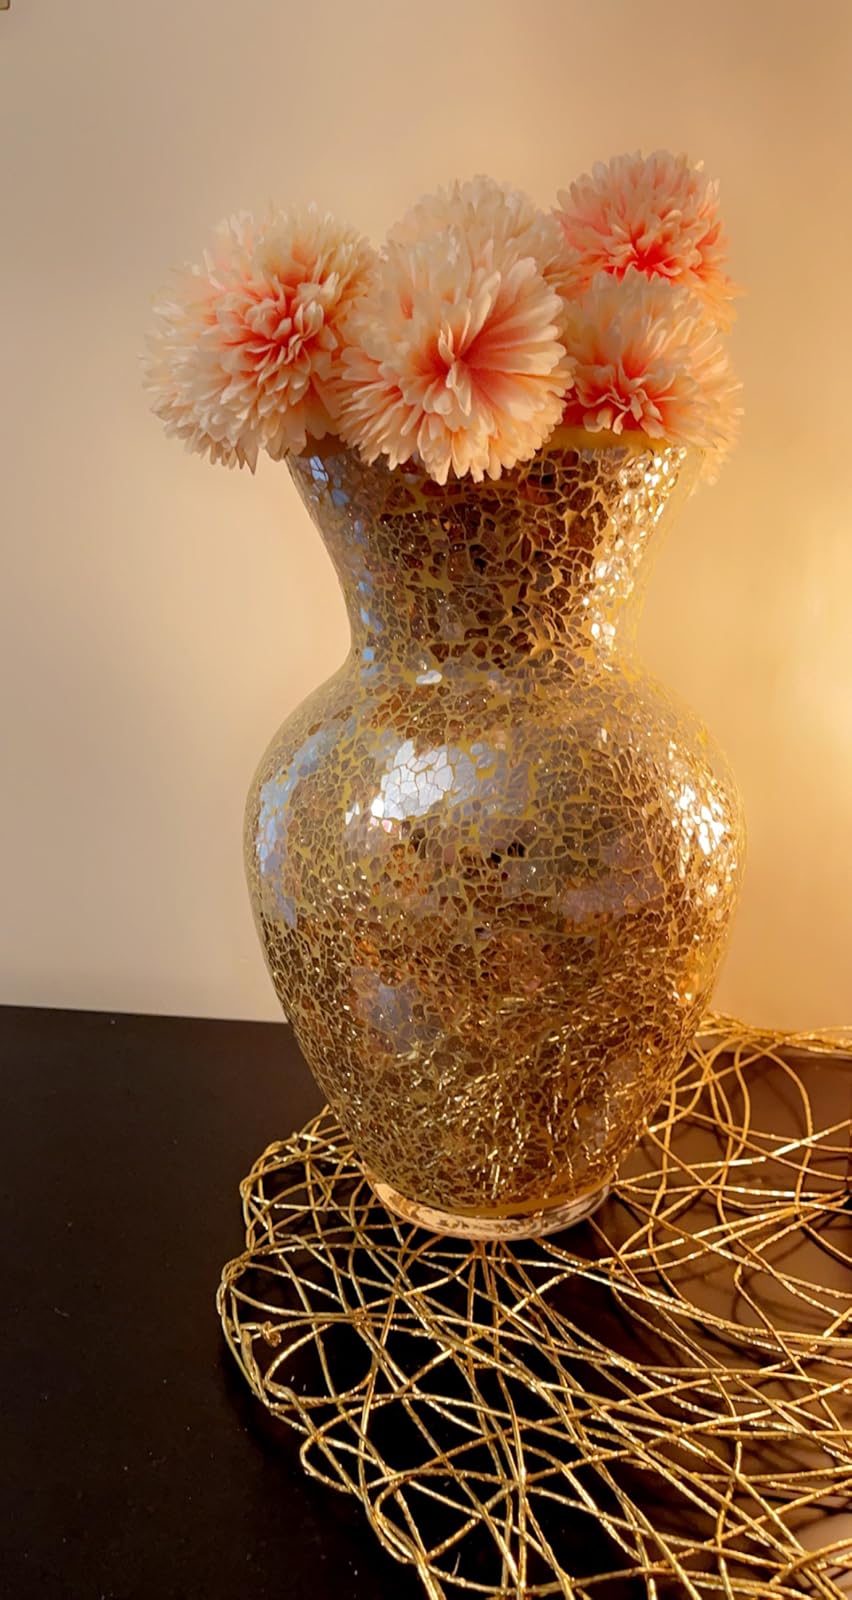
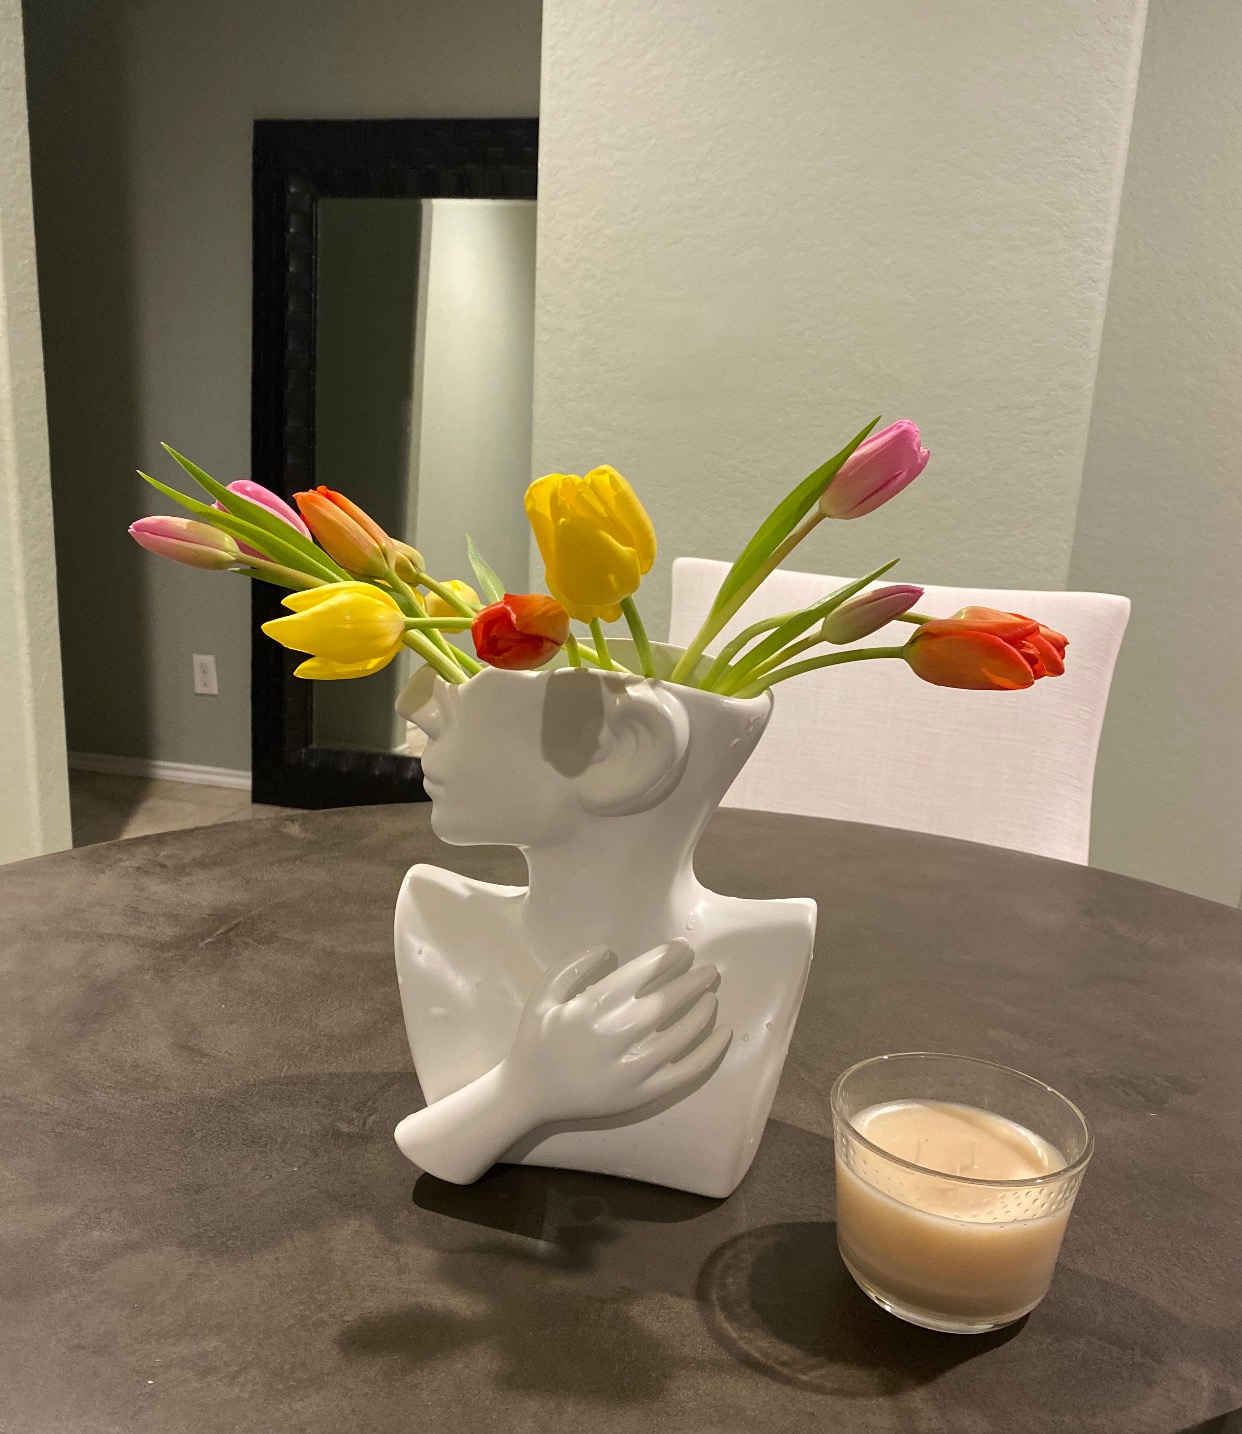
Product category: vase
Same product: no